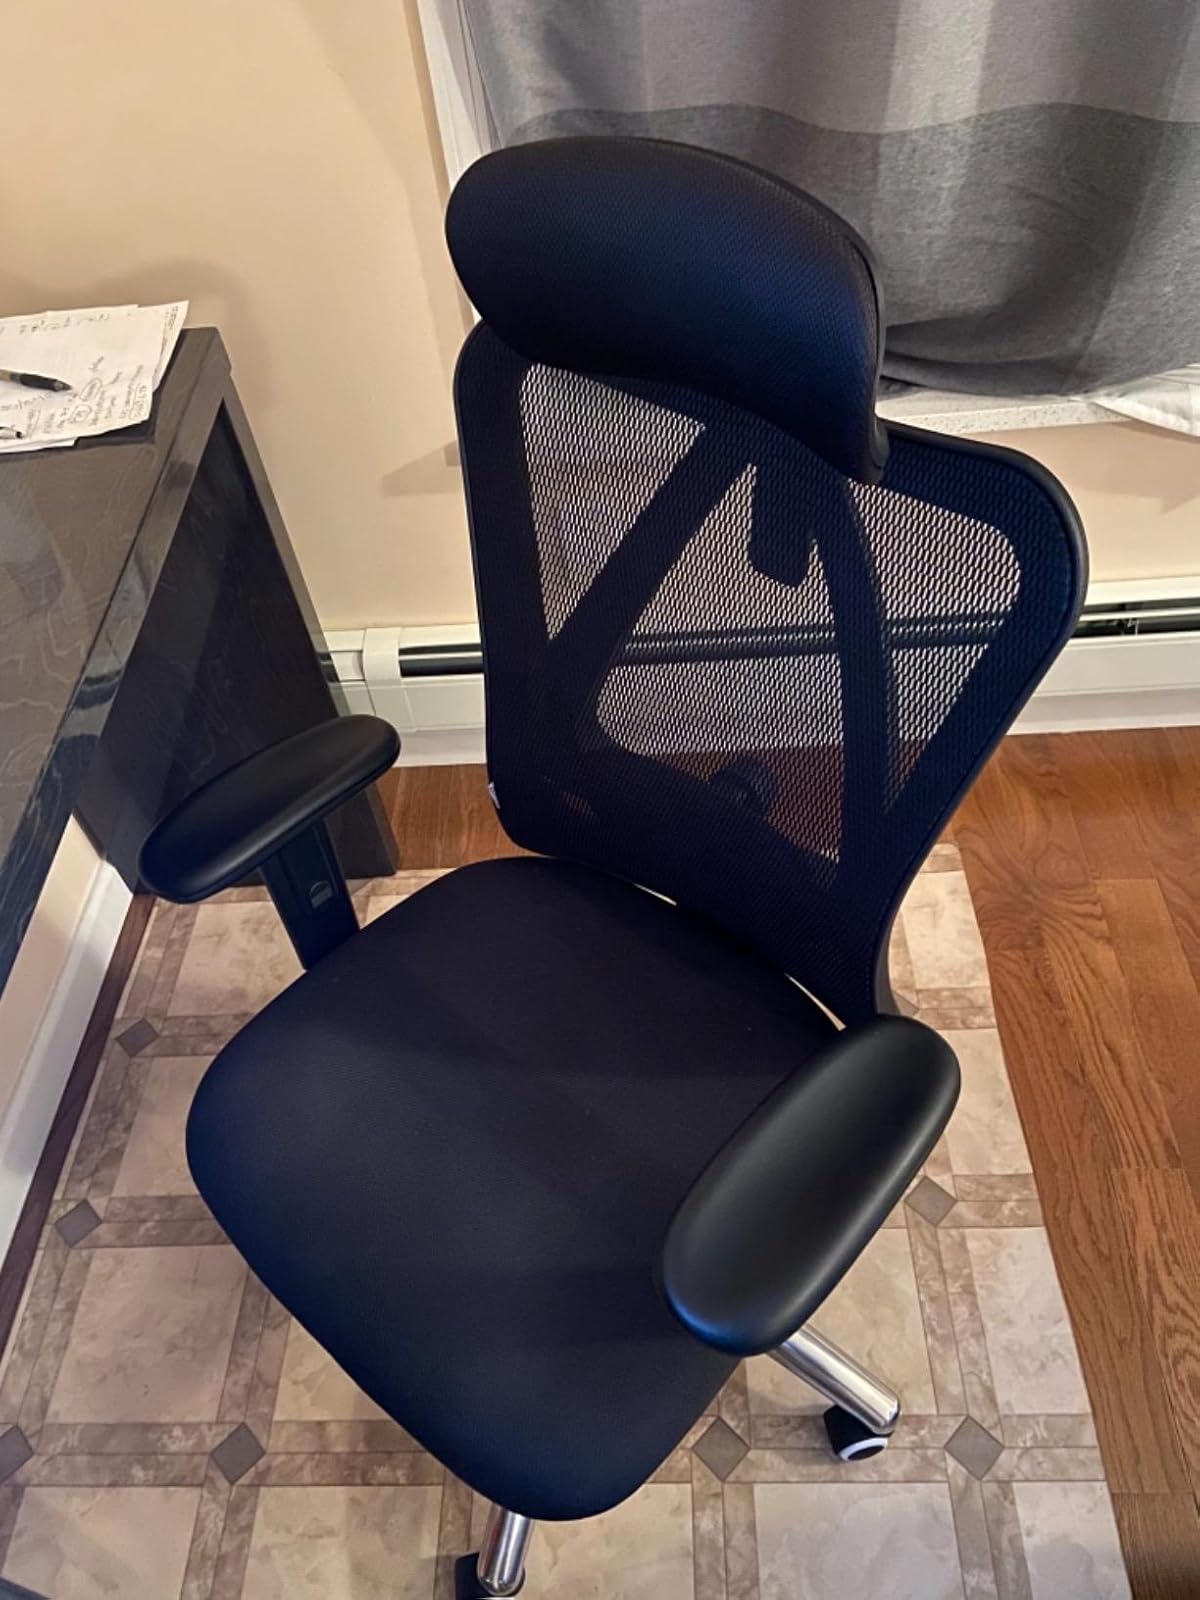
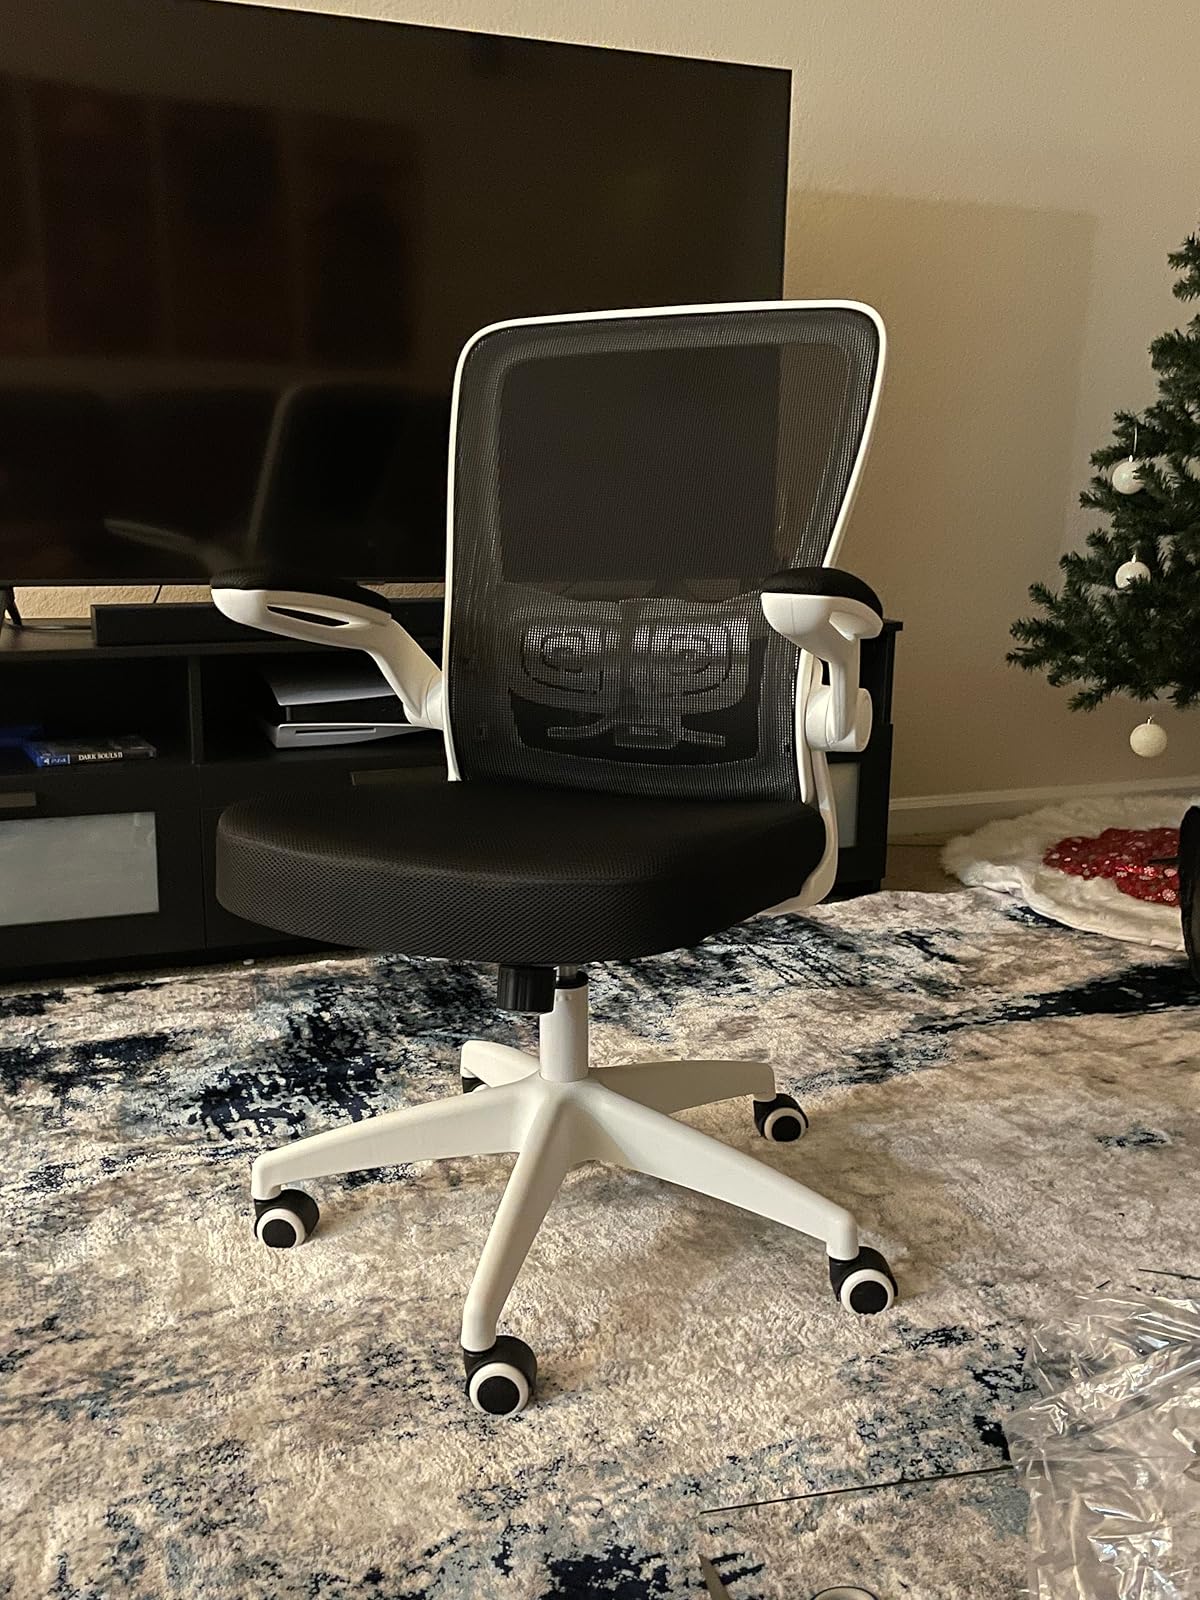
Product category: items_chair
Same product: no